Phyllis Terrell

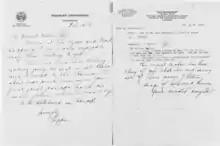
1919 Letter from Phyllis Terrell to mother Mary Church Terrell

Terrell married first Lieutenant William C. Goines in 1930, and later married Lathall DeWitt Langston. Terrell did not have any of her own children. However, her second husband had two sons and one daughter.